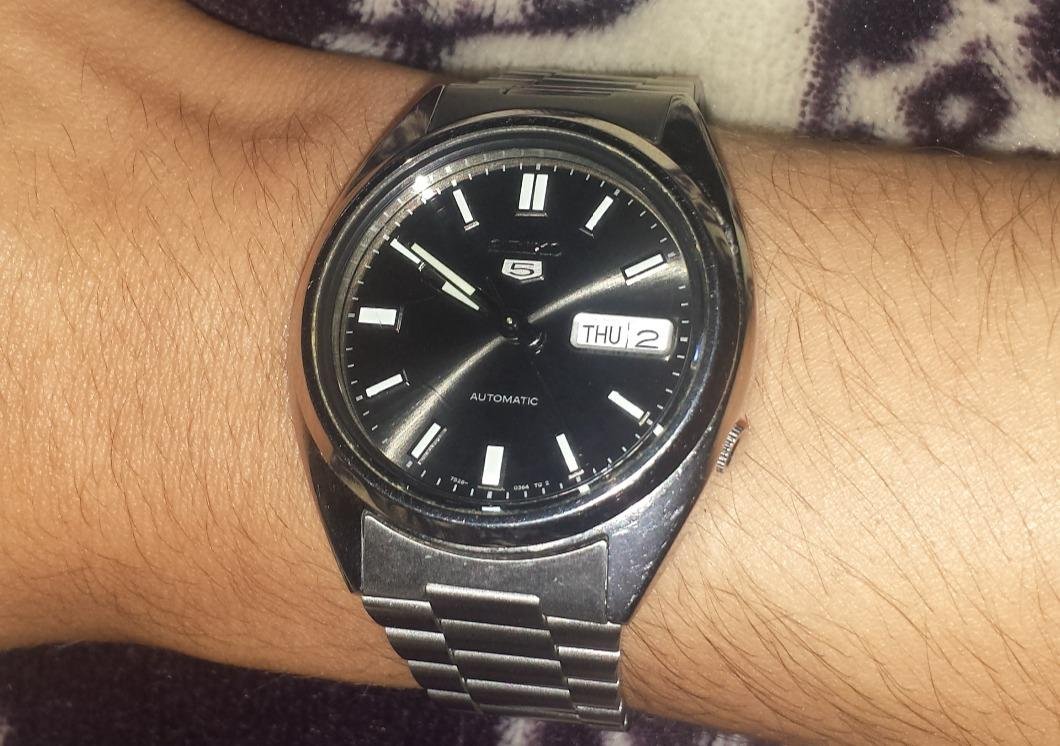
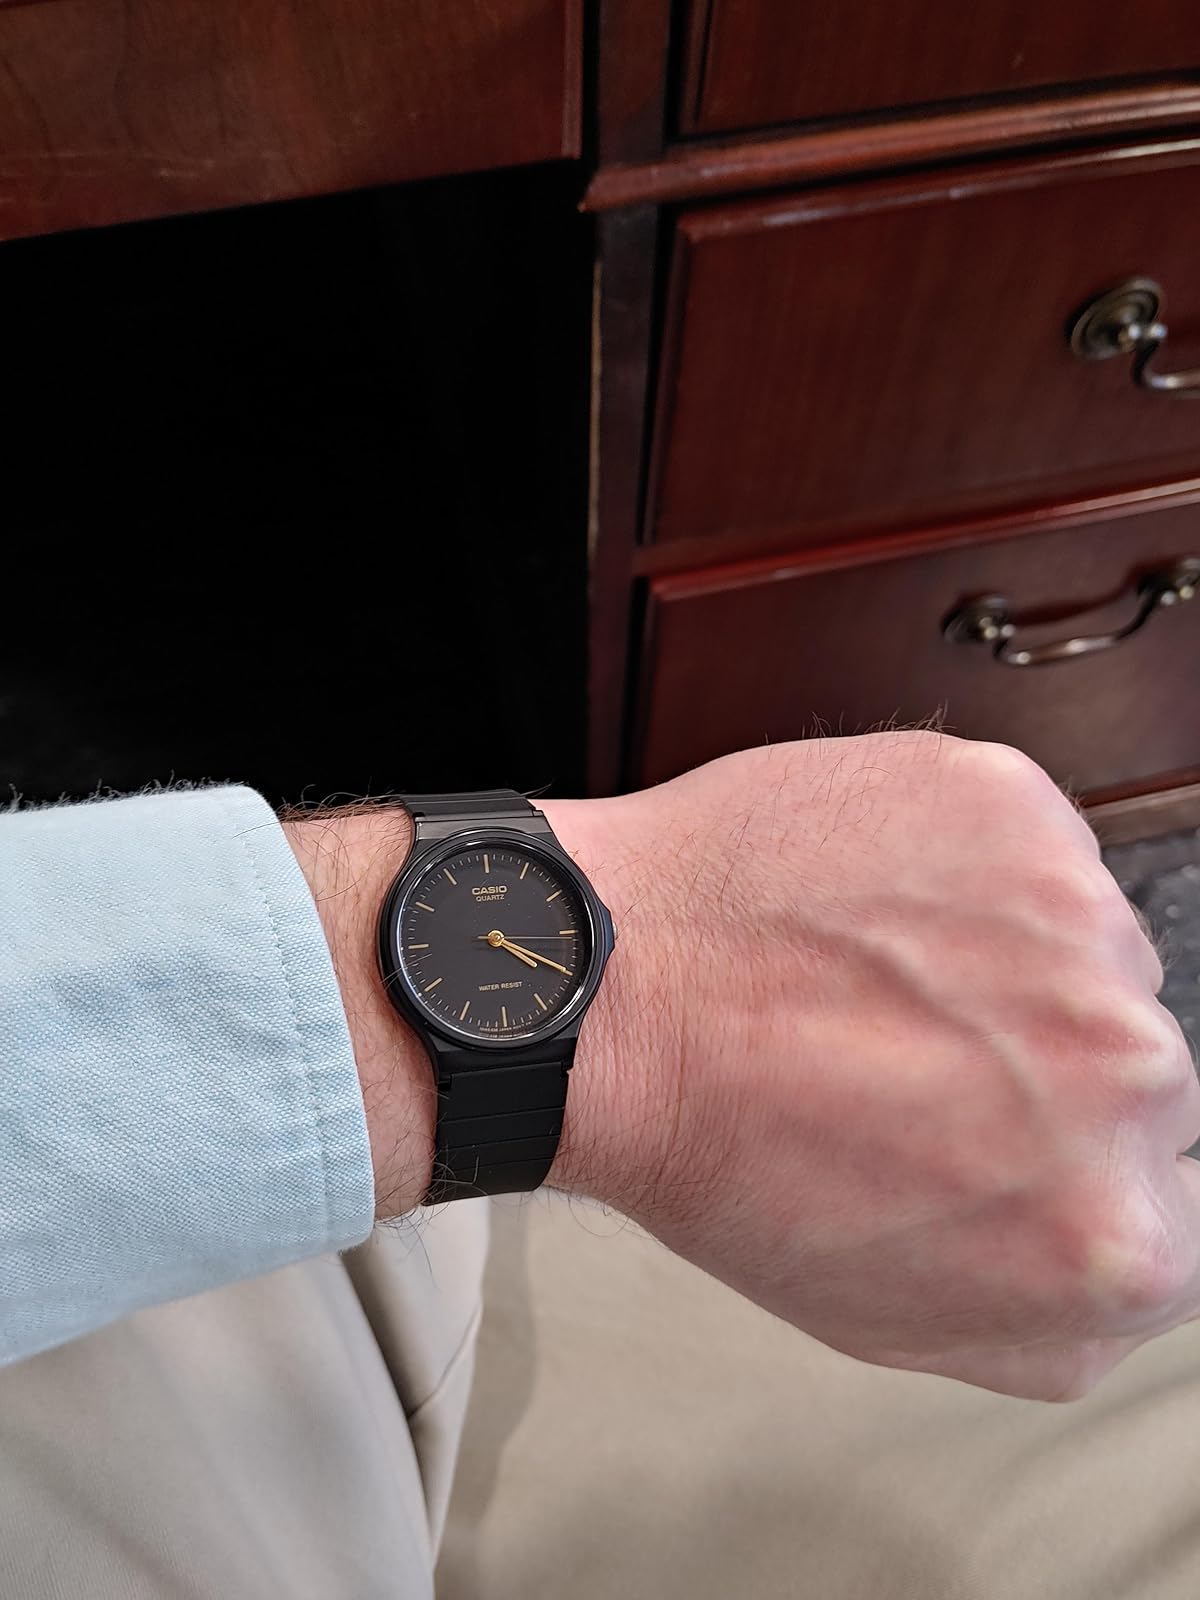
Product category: accessories_watch
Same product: no